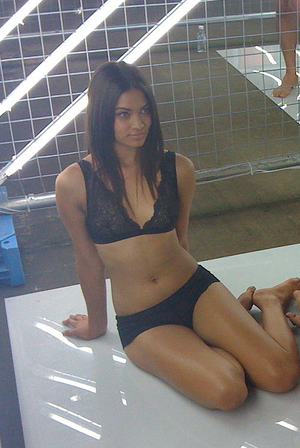
Shanina Shaik, née le 11 février 1991 à Melbourne, en, est une mannequinne australienne.